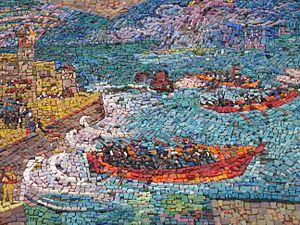
La rue Bialik est une rue dans le centre historique de Tel Aviv qui regroupe un nombre important de petits immeubles de style Bauhaus des années 1930-1940.